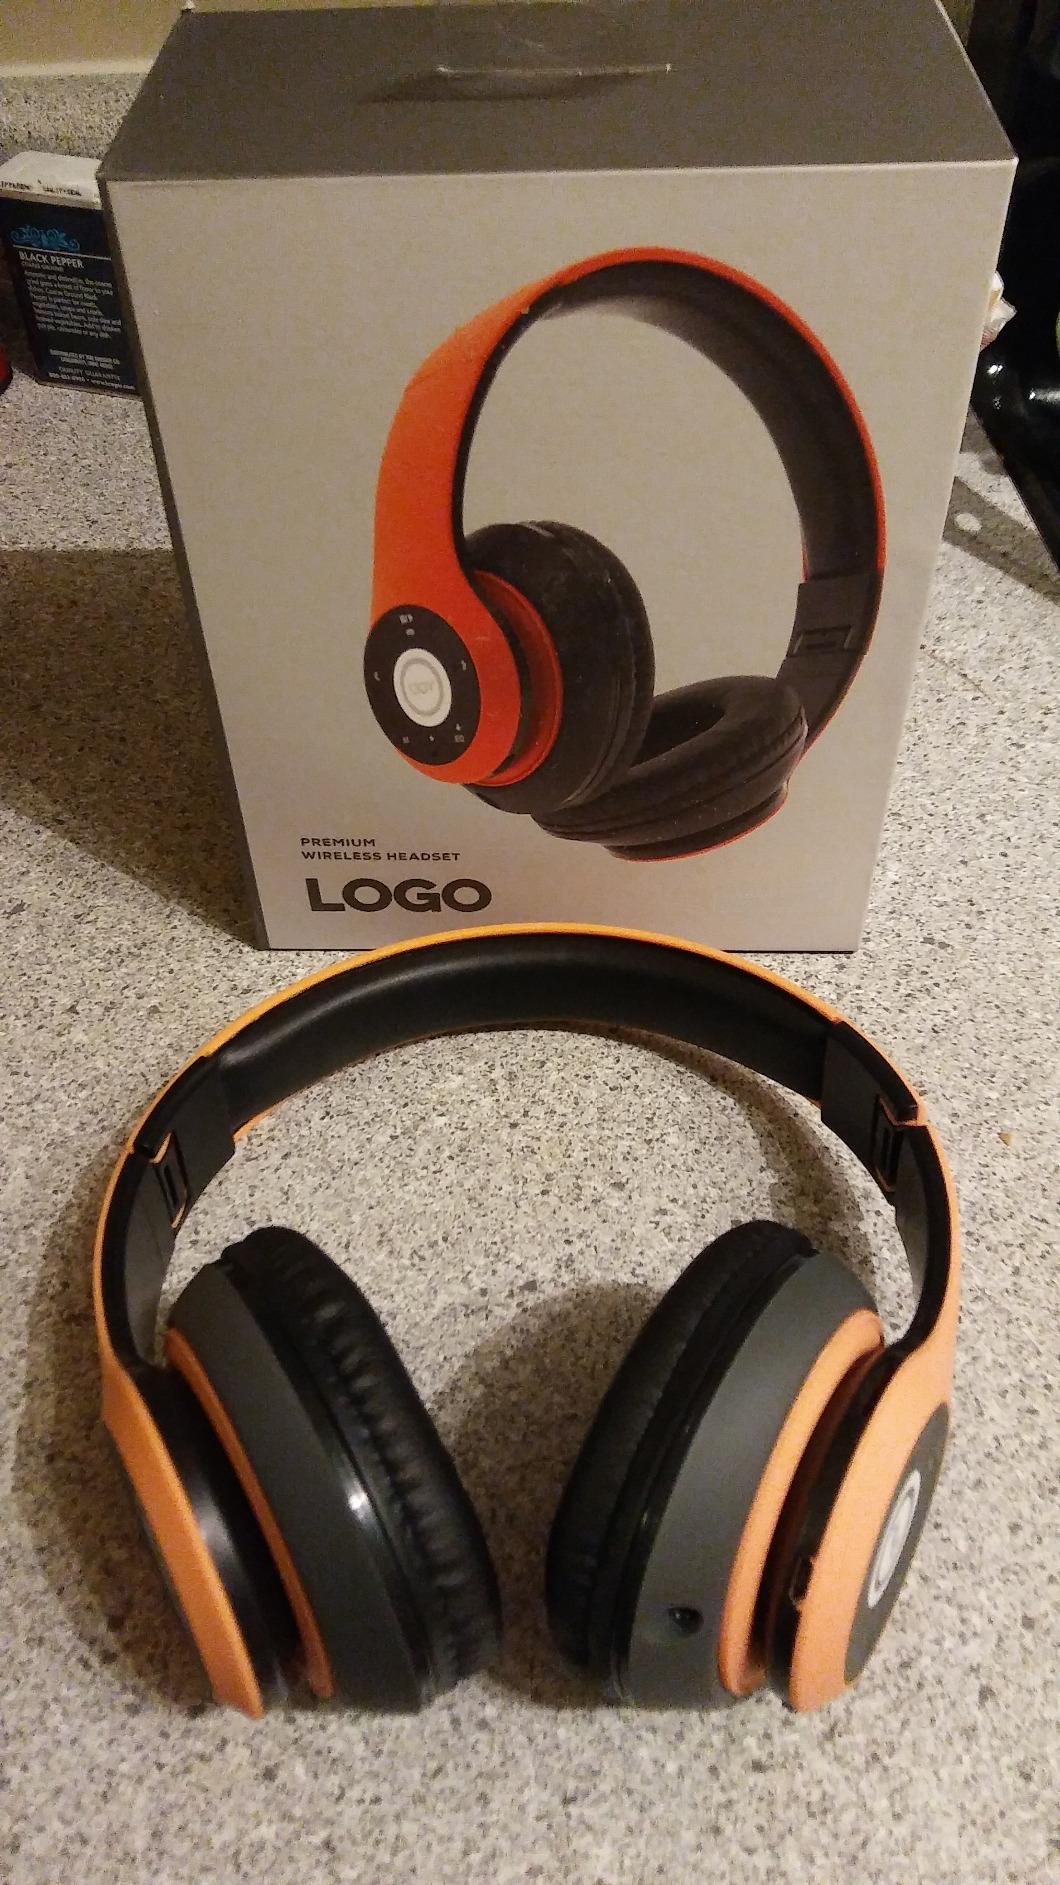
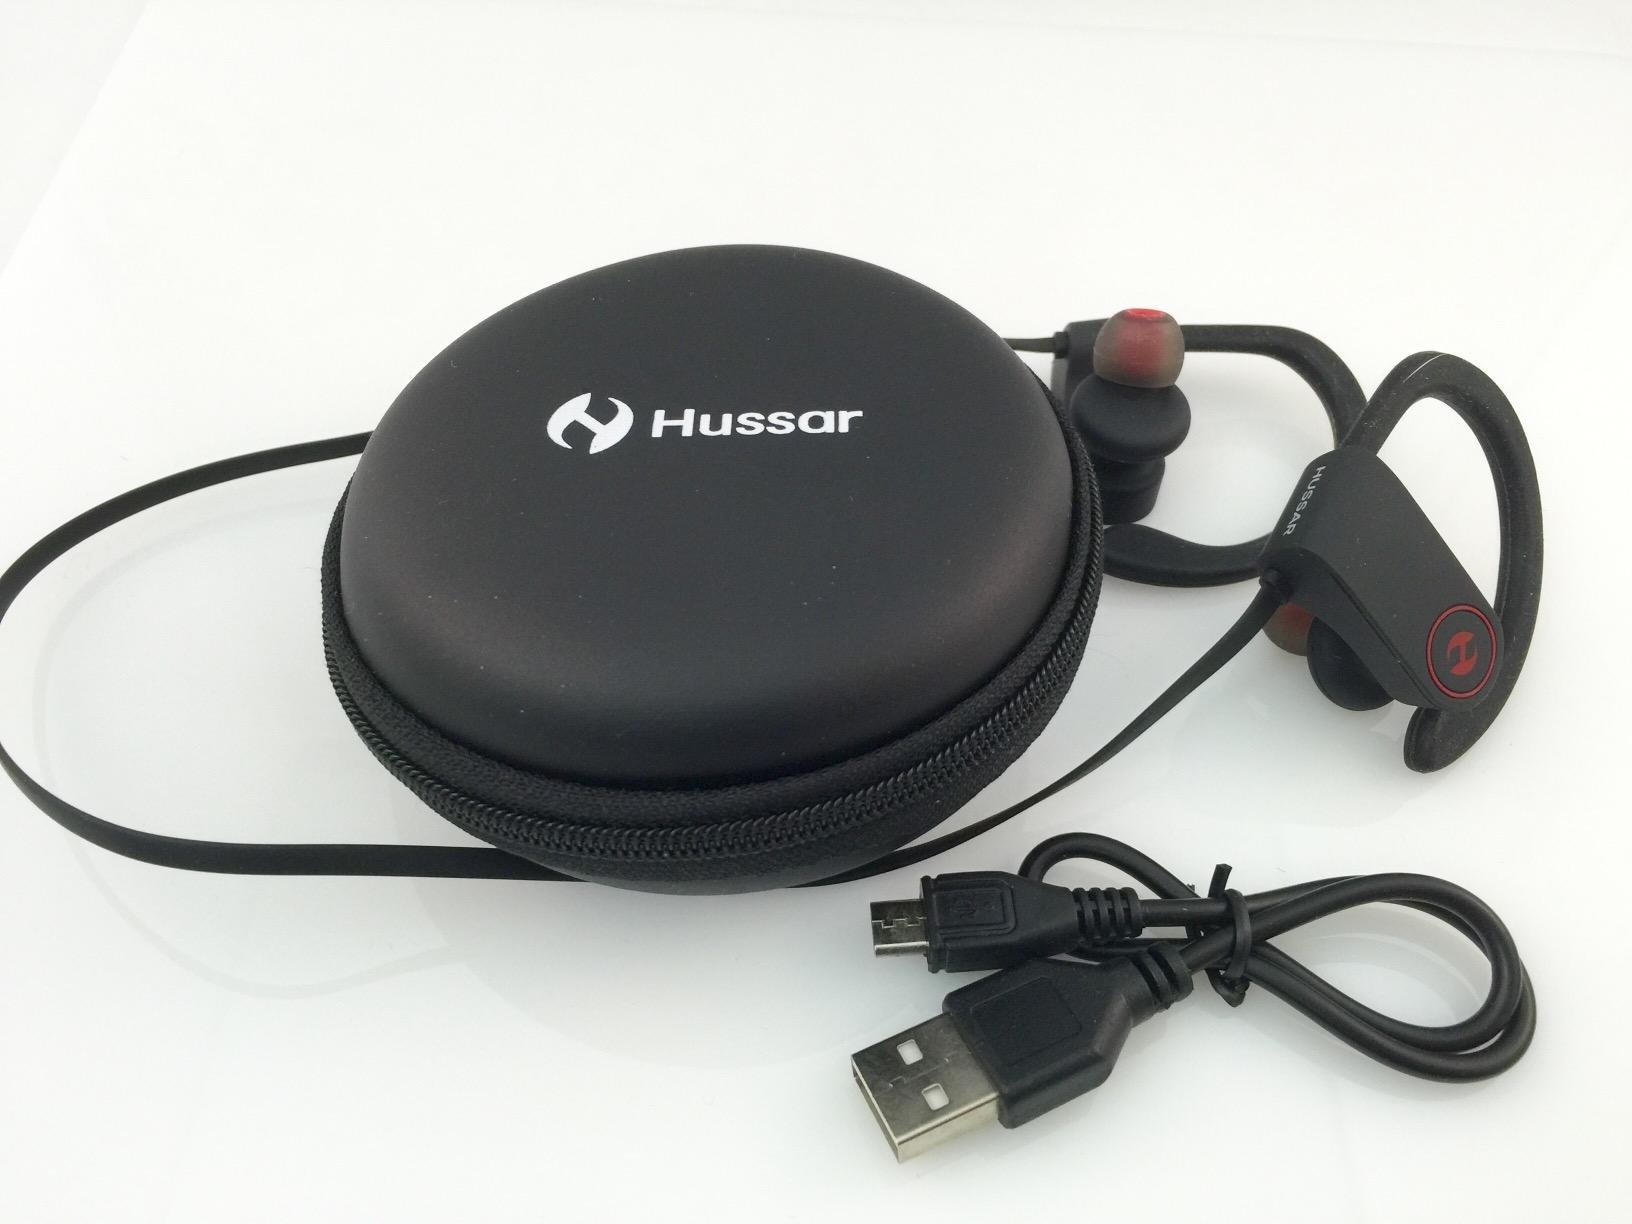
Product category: headphones
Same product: no